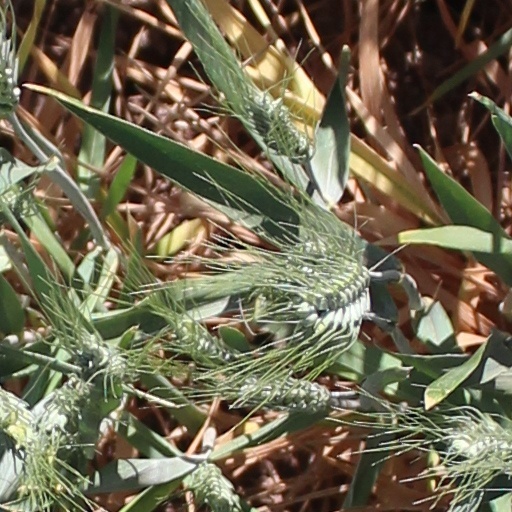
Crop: wheat